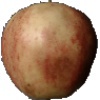
Label: red_apple